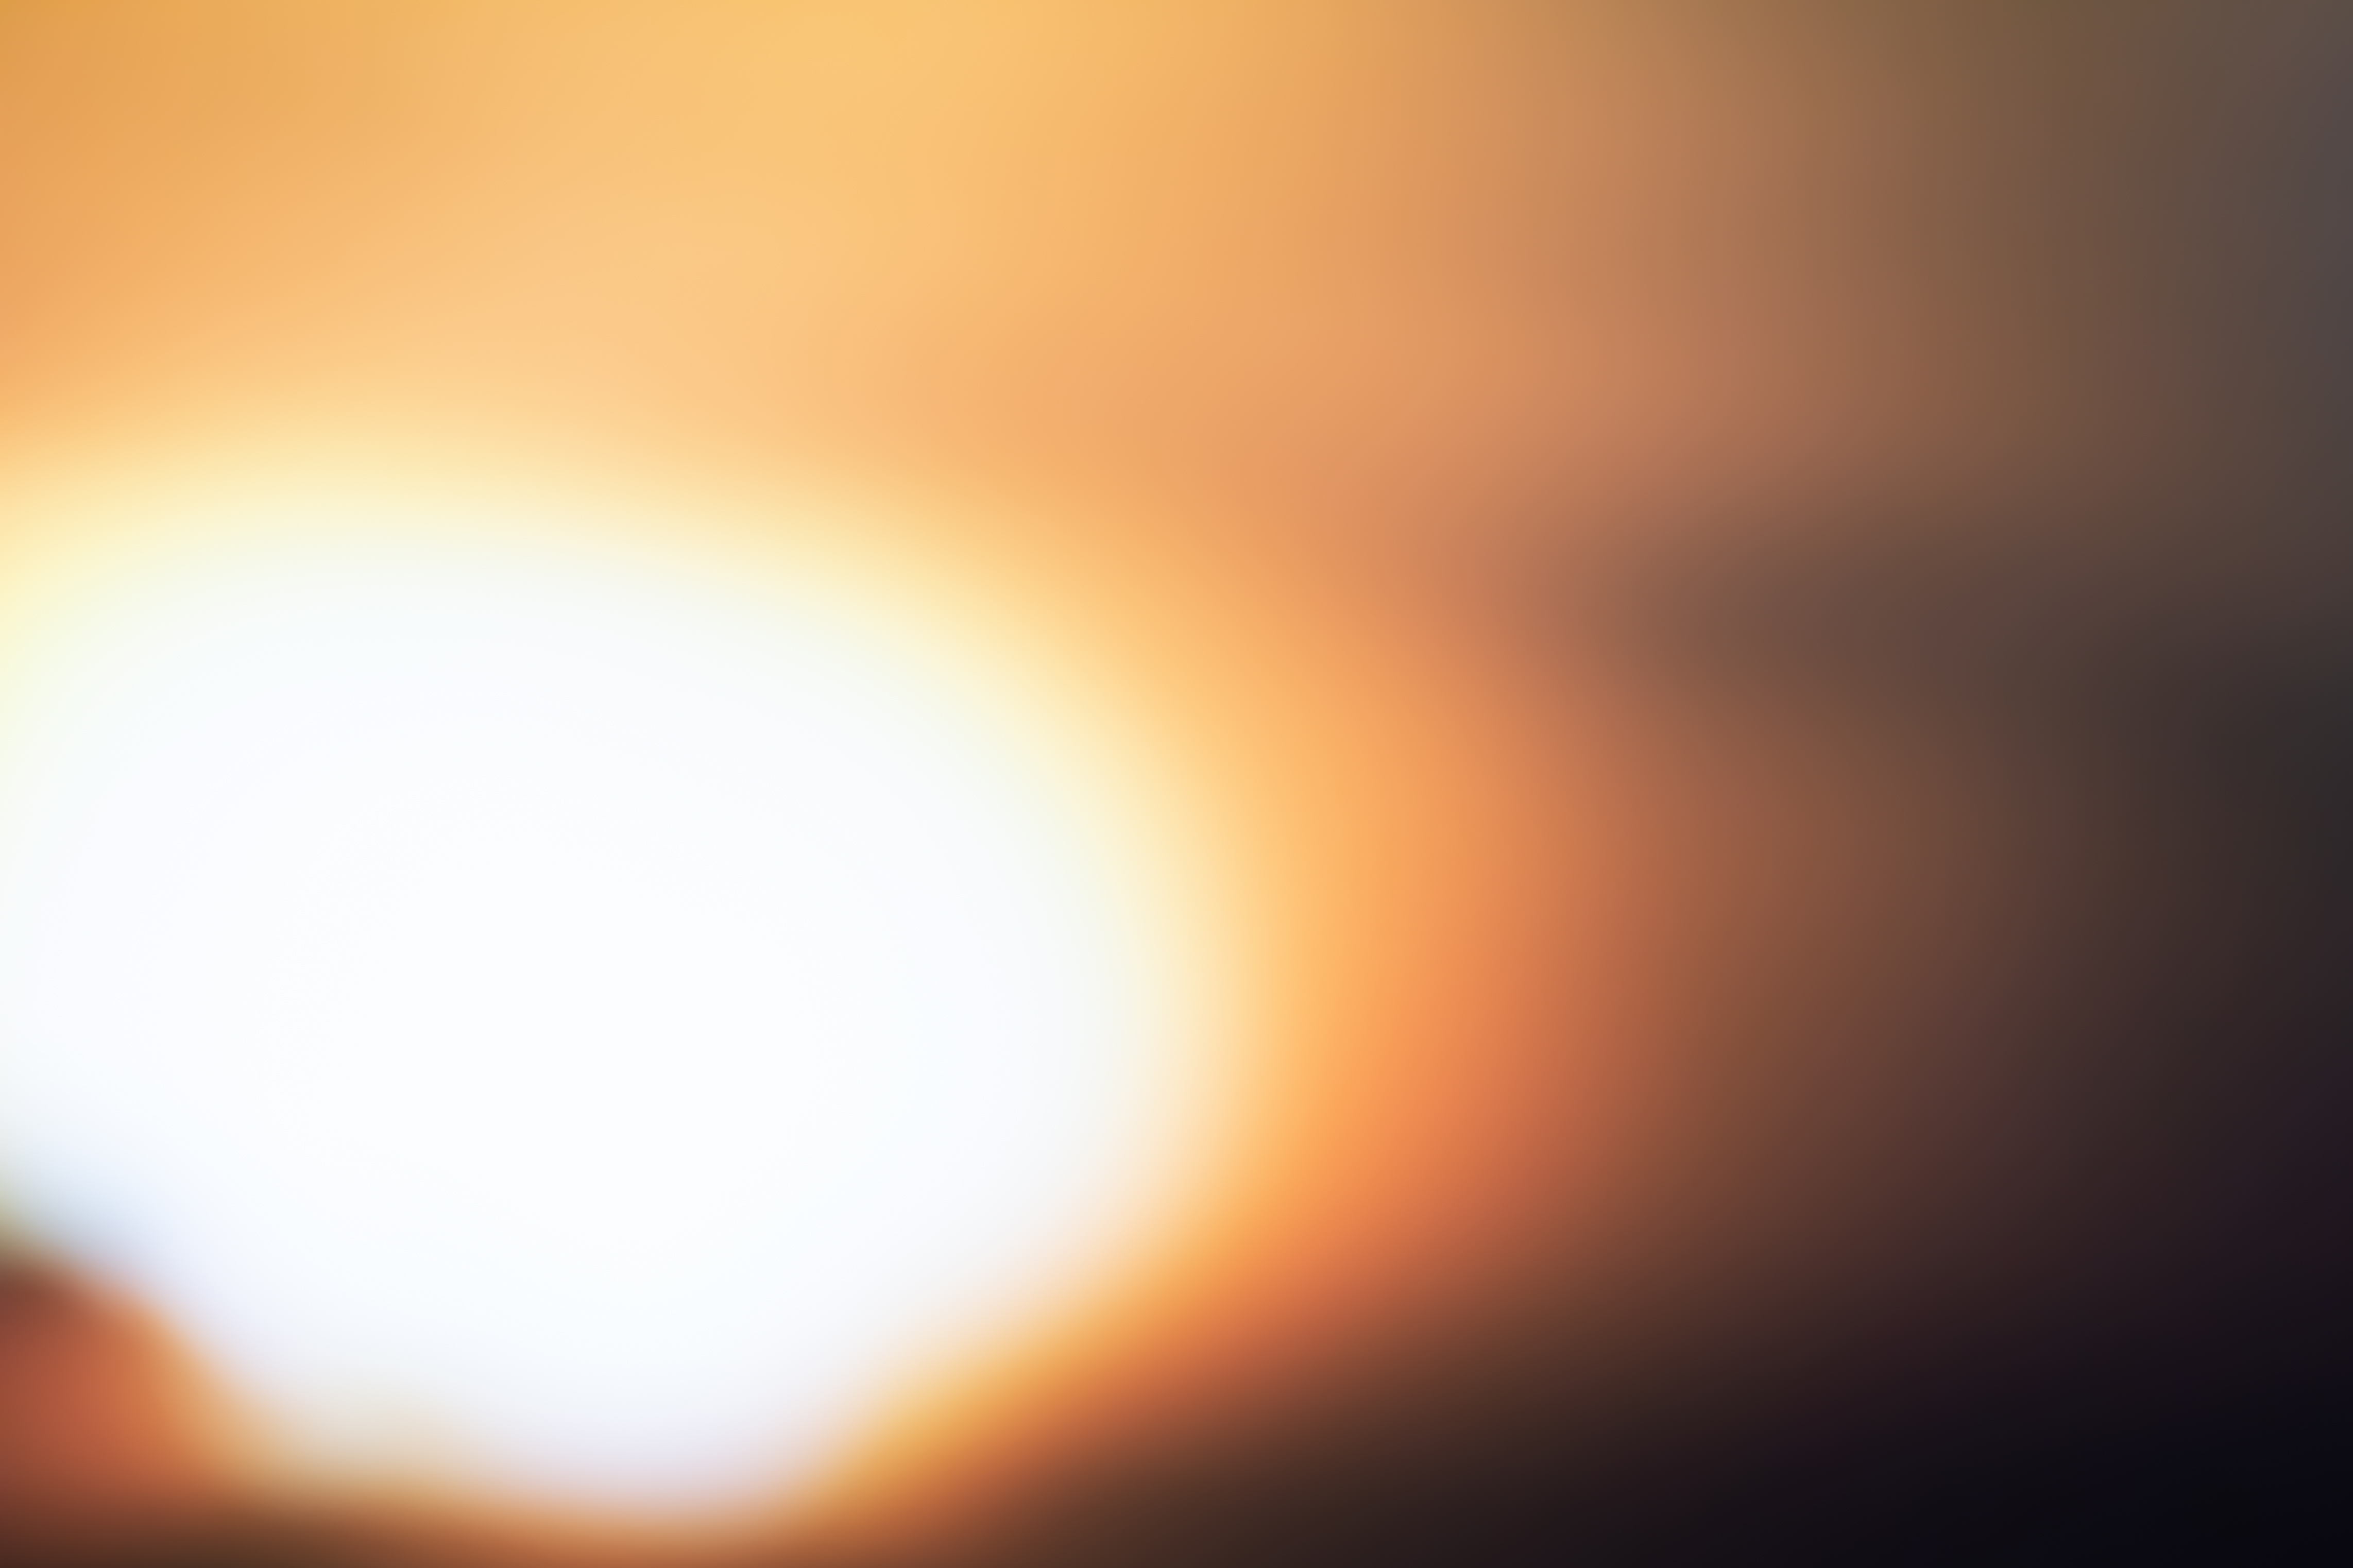
brown, amber, Tints and shades, sky, heat, astronomical object, peach, horizon, event, sunrise, evening, sun, afterglow